Seawater desalination in Australia

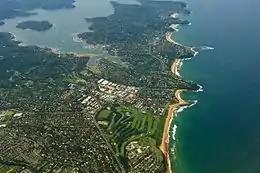
Sydney's Northern Beaches. During recent years, Sydney has experienced some freshwater shortages

Australia is the driest habitable continent on Earth and its installed desalination capacity has been increasing. Until a few decades ago, Australia met its demands for water by drawing freshwater from dams and water catchments. As a result of the water supply crisis during the severe 1997–2009 drought, state governments began building desalination plants that purify seawater using reverse osmosis technology. Approximately one percent of the world's drinkable water originates from desalination plants.